Valentinianism

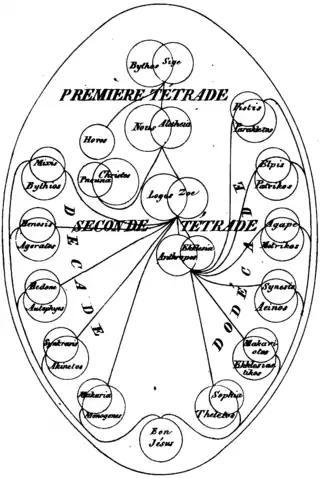
Plérome de Valentin, from "Histoire critique du Gnosticisme;" Jacques Matter, 1826, Vol. II, Plate II.

Sophia Achamoth, or "Lower Wisdom", the daughter of "Higher Wisdom", becomes the mother of the Demiurge, identified with the God of the Old Testament.